Homelessness in California

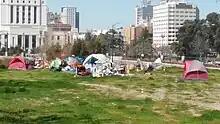
A tent city on East 12th Street in Oakland, California, set up by local homeless people, 2019

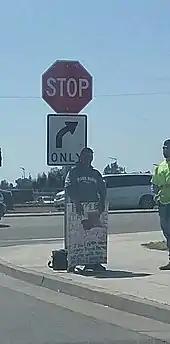
Homeless man in Fresno, California, 2019

In January 2024 at least 187,084 people were experiencing homelessness in California, according to the United States Department of Housing and Urban Development. This is 0.48% of California's population, one of the highest per capita rates in the nation.